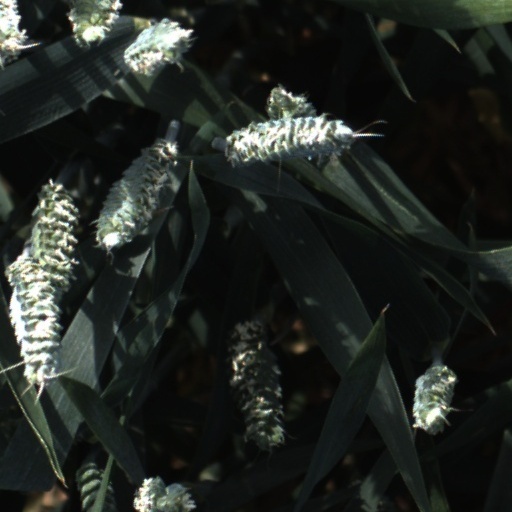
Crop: wheat